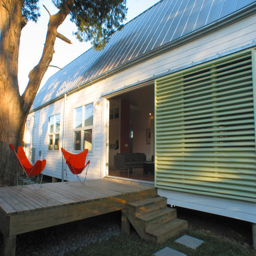
example of a transitional white - story wood exterior home design